Noah Weinberg

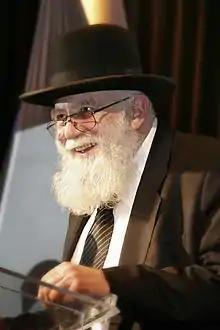

Yisrael Noah Weinberg (February 16, 1930 – February 5, 2009) was an Orthodox rabbi and the founder of Aish HaTorah.